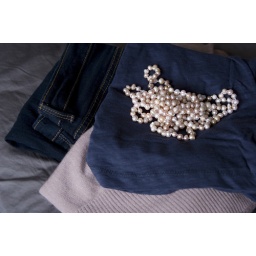
trying to pack something cute in addition to skydivers clothing